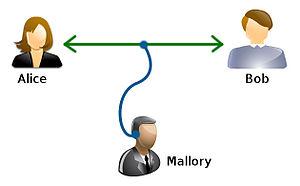
Les personnages Alice et Bob sont des figures classiques en cryptologie. Ces noms sont utilisés au lieu de « personne A » et « personne B » ; Alice et Bob cherchent dans la plupart des cas à communiquer de manière sécurisée.